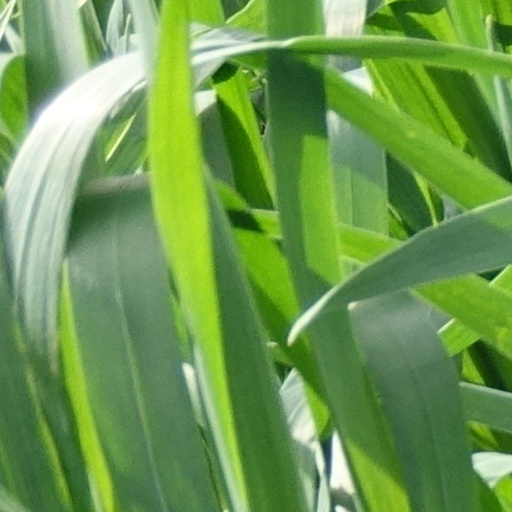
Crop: wheat